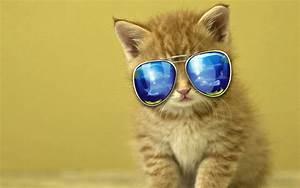
cat